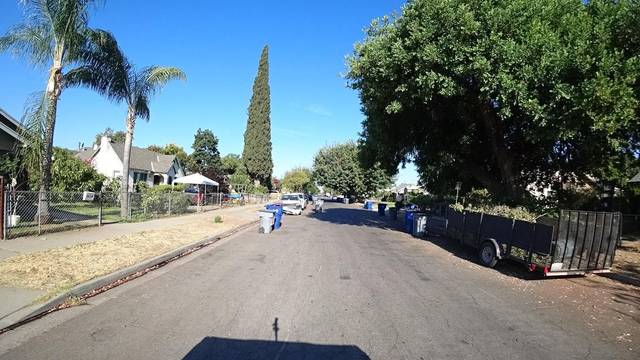
Region: Colombia
Coordinates: 36.747, -119.753